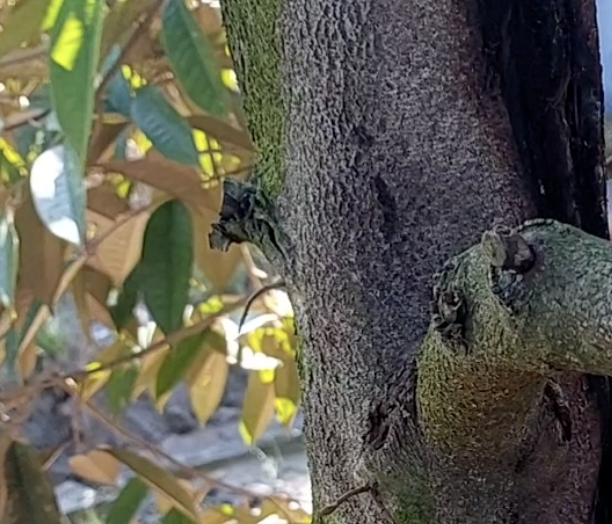
Label: stem_cracking_ gummosis